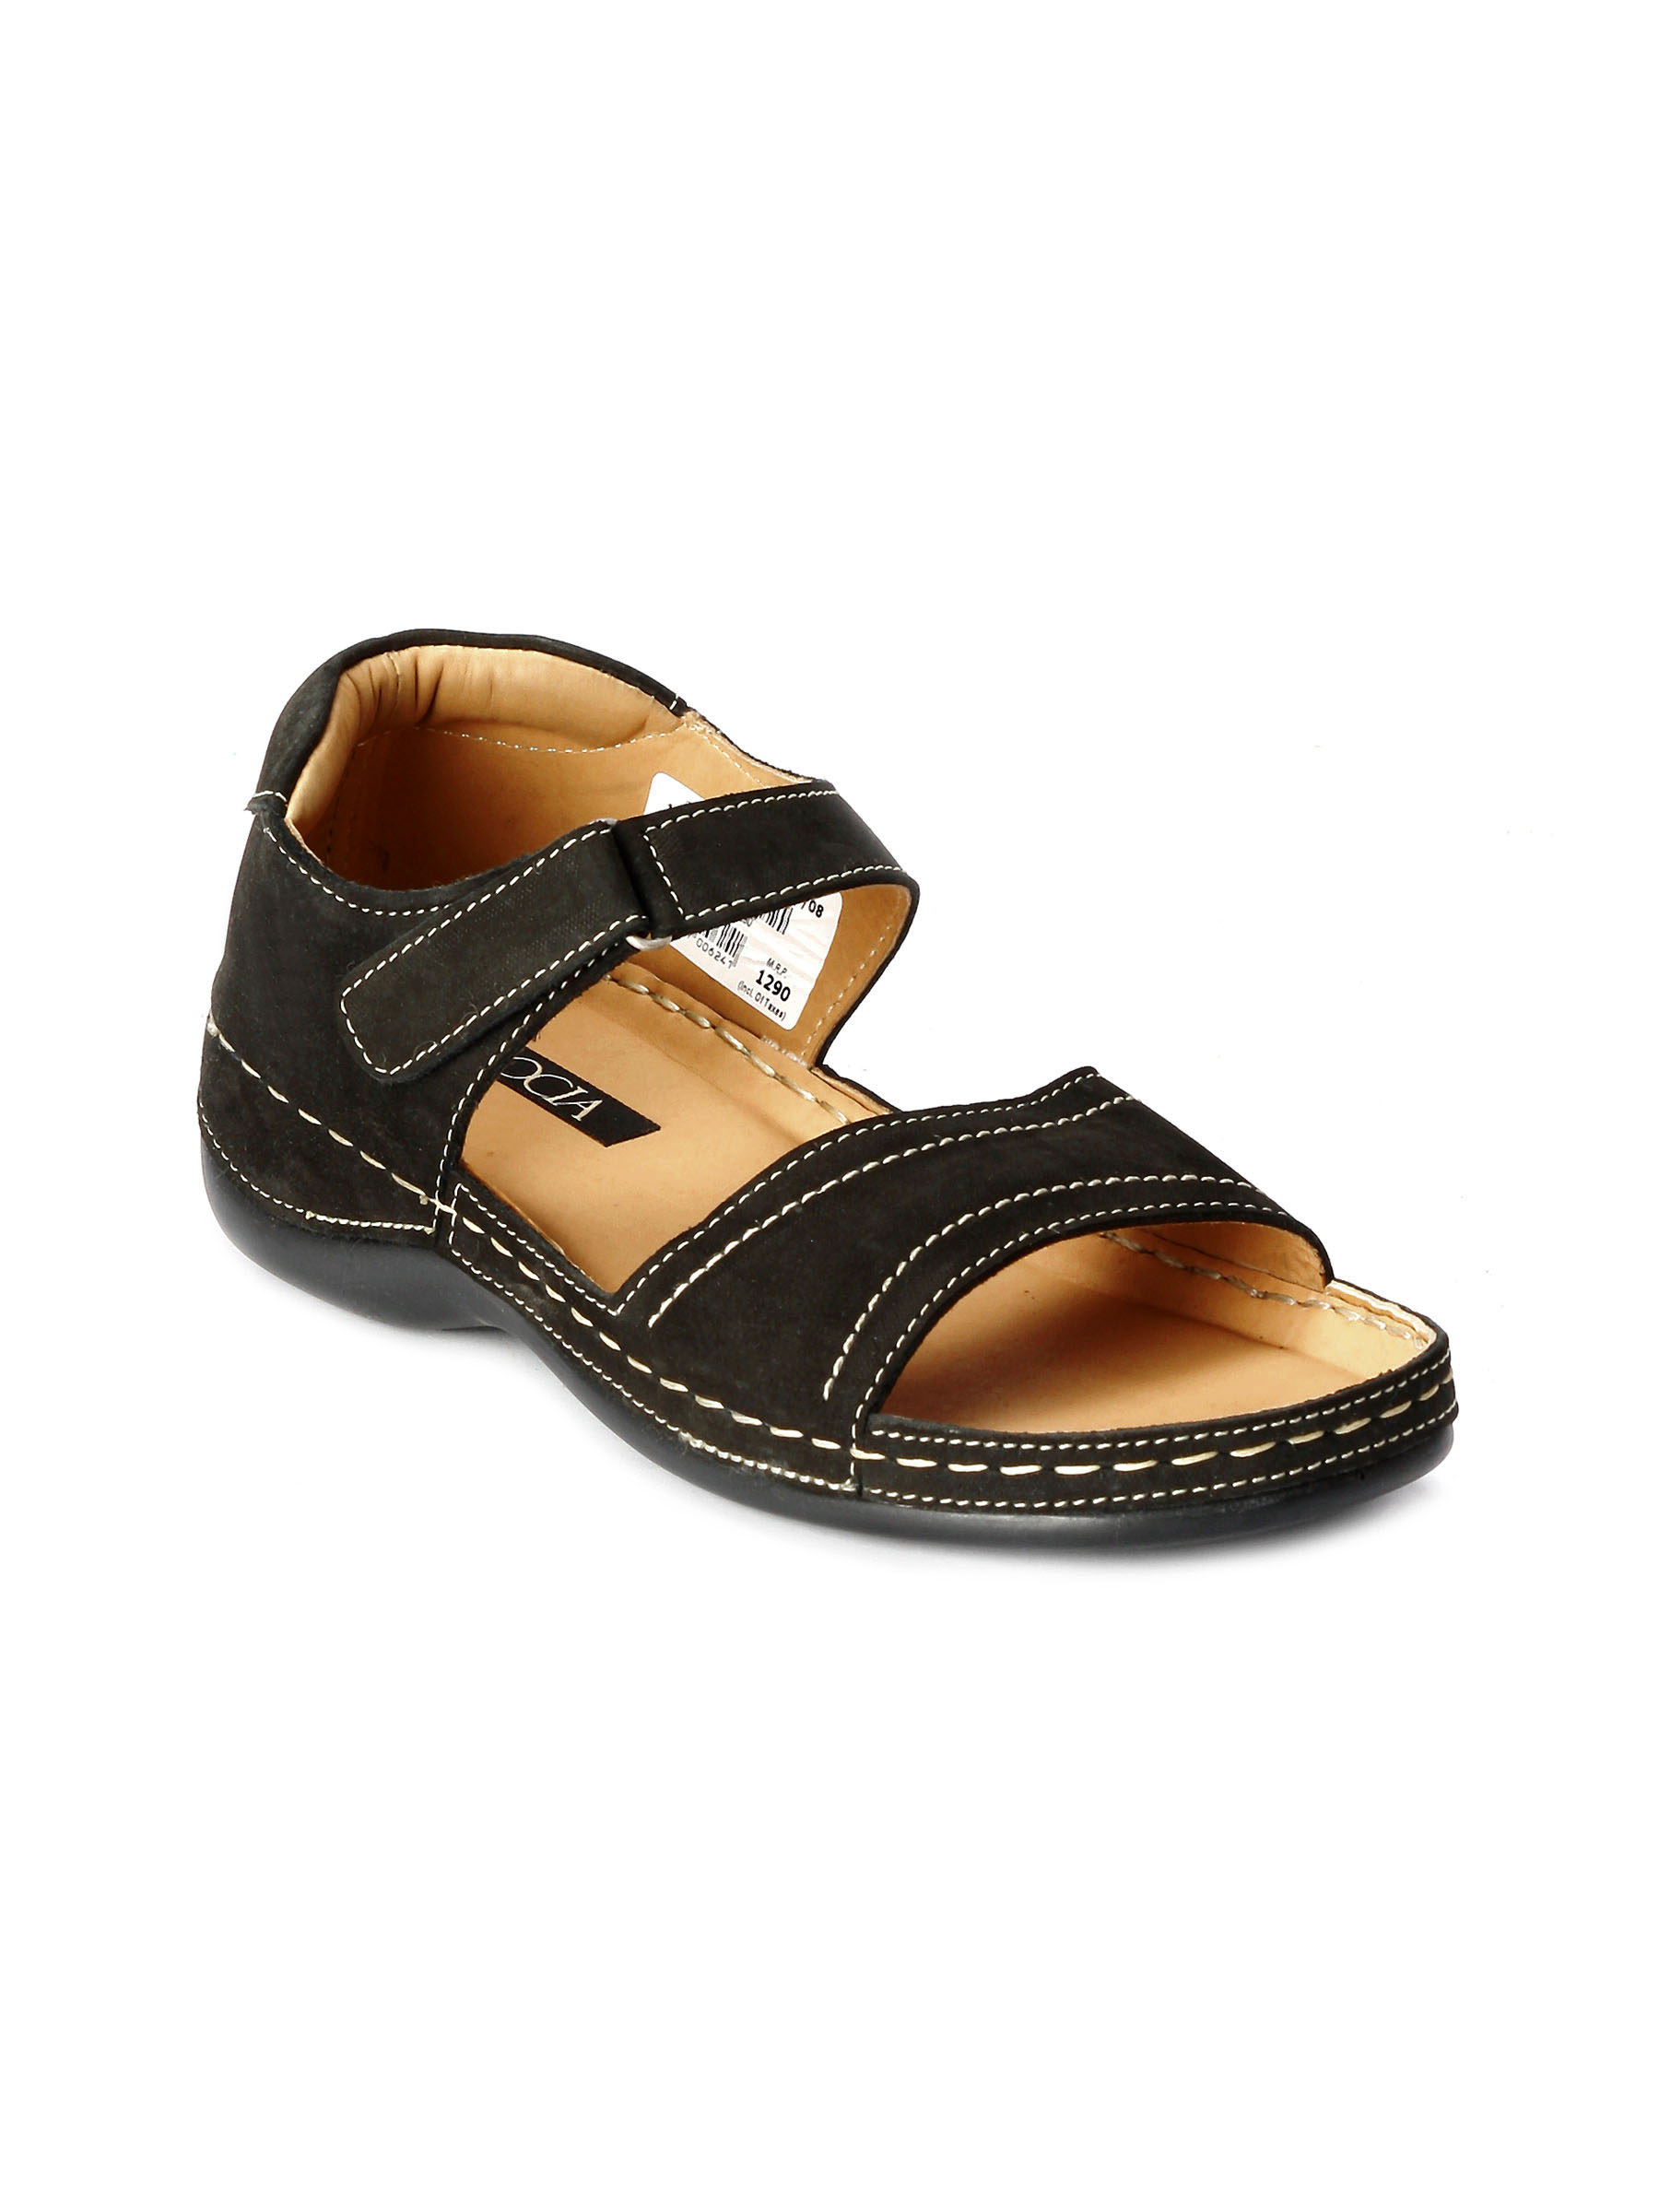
Rocia Women Casual Black Sandal
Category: Footwear / Sandal / Sports Sandals
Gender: Women
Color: Black
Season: Winter 2012
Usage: Casual